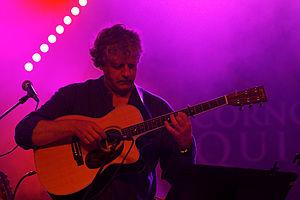
Gilles Le Bigot, né en 1959 à Saint-Brieuc, est un guitariste français de culture bretonne spécialisé dans la musique celtique.
Skolvan est un groupe de musique bretonne créé par Youenn Le Bihan en 1984. Ils permettent de perpétuer la musique traditionnelle en Bretagne agrémentée d'arrangements riches associés à une rythmique très présente. Ils animent des festoù-noz et se produisent en concert en Bretagne et en Europe.